Pterosaur

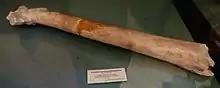
Elongate neck vertebra of the azhdarchid pterosaur "Arambourgiania"

The vertebral column of pterosaurs numbered between thirty-four and seventy vertebrae. The vertebrae in front of the tail were "procoelous": the cotyle (front of the vertebral body) was concave and into it fitted a convex extension at the rear of the preceding vertebra, the condyle. Advanced pterosaurs are unique in possessing special processes projecting adjacent to their condyle and cotyle, the exapophyses, and the cotyle also may possess a small prong on its midline called a hypapophysis.